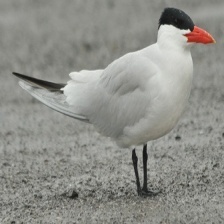
Species: CASPIAN TERN
Scientific name: HYDROPROGNE CASPIA